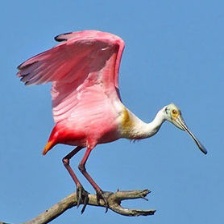
Species: ROSEATE SPOONBILL
Scientific name: PLATALEA AJAJA
ImageNet parent category: spoonbill